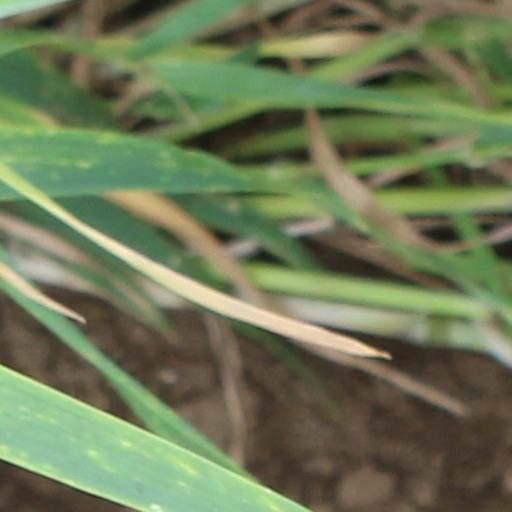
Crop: wheat